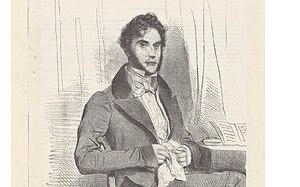
Dessin d'Ajasson de Gransange
Stéphane Ajasson de Grandsagne est un littérateur, latiniste et helléniste, vulgarisateur français. Il est éditeur de la « Bibliothèque populaire, ou l'Instruction mise à la portée de toutes les classes et de toutes les intelligences ».